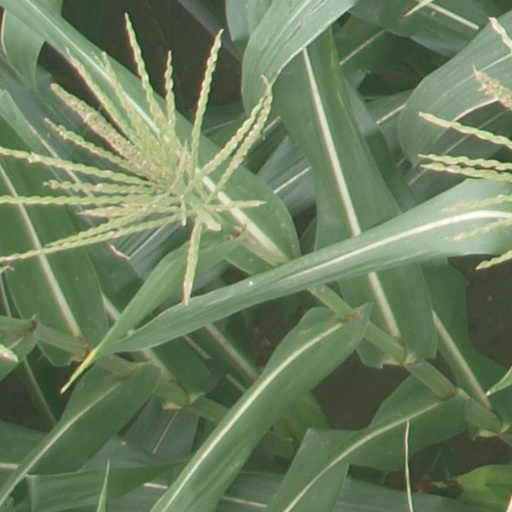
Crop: maize; corn